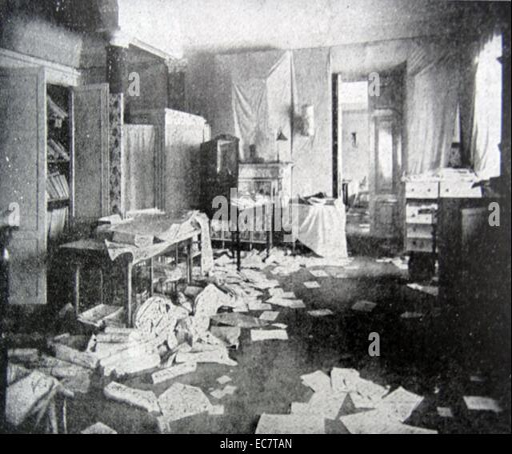
room of noble person , looted during the revolution